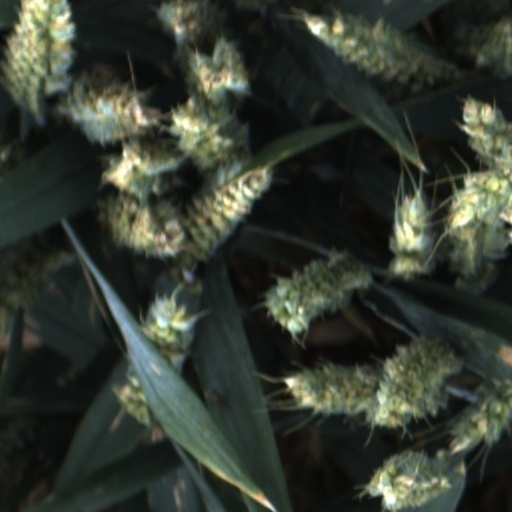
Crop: wheat